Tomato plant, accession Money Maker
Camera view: bottom (45 deg); turntable rotation: 330 degrees
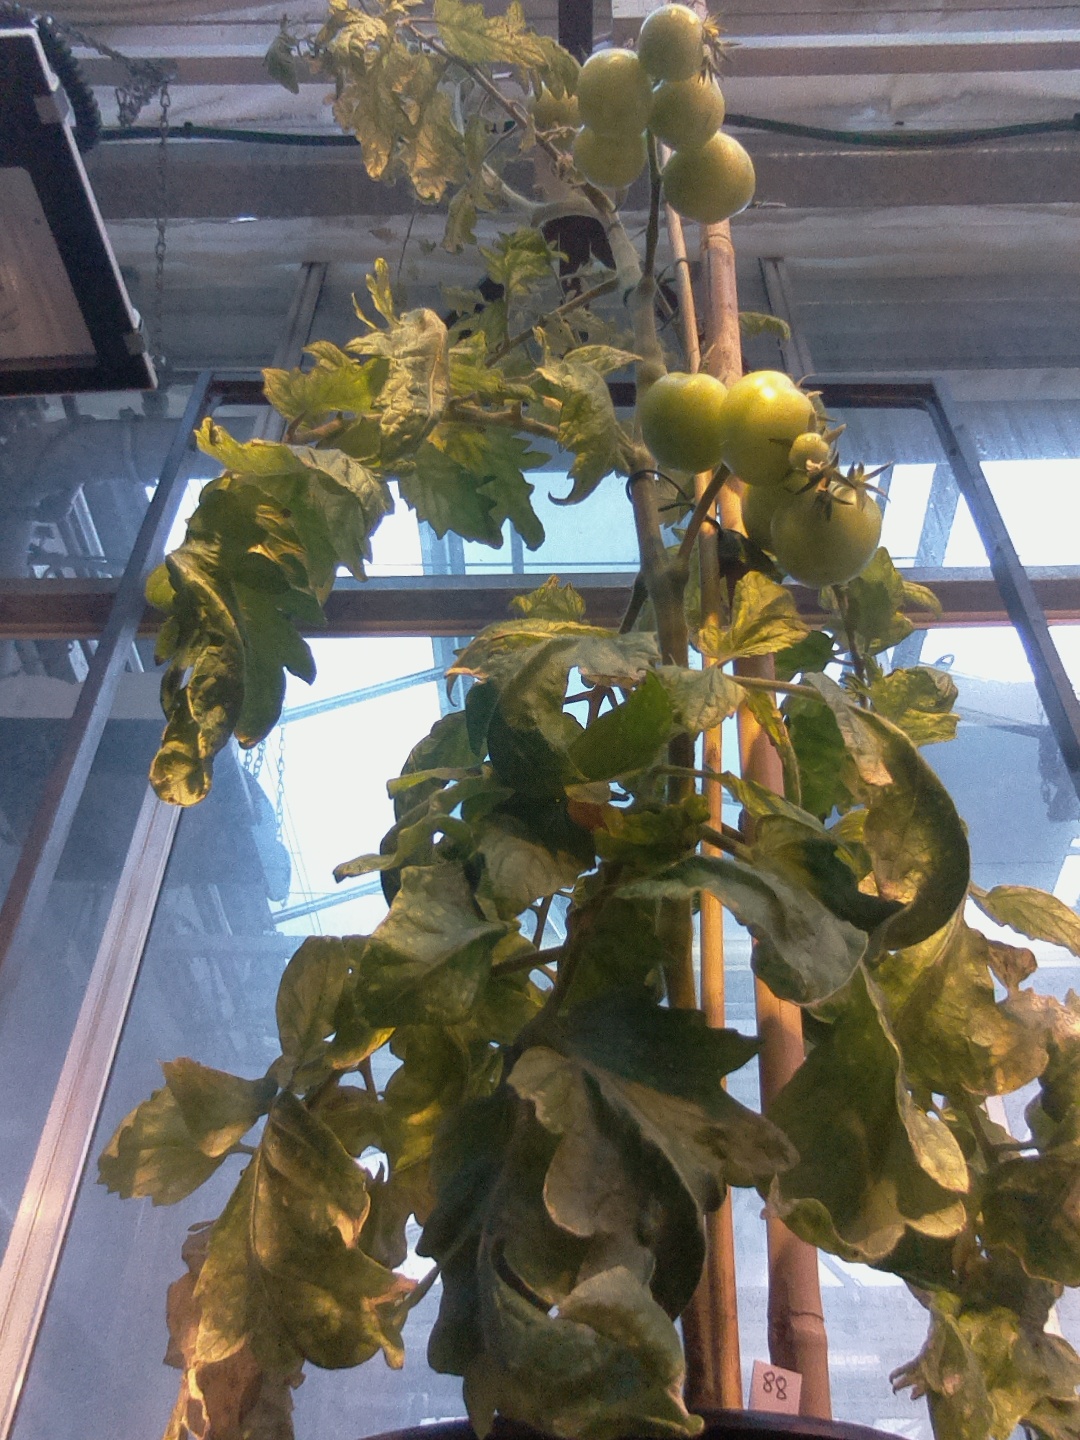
BBCH growth stage 78: 80% -90% of final fruit size